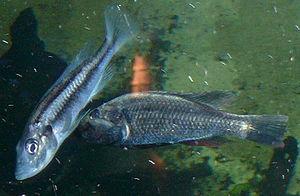
Dans le domaine restreint de la zoologie, les pédophages sont les animaux, essentiellement des poissons, qui se nourrissent des œufs ou/et des alevins d'autres poissons.
Les Luo [lúô], parfois aussi appelés Nilotes Kavirondo, vivent dans l'ancienne province de Nyanza au Kenya et dans le nord de la région de Mara en Tanzanie.
Haplochromis est un genre regroupant de nombreuses espèces de poissons de la famille des cichlidés. Bon nombre de ces espèces sont endémiques du Lac Victoria, en Afrique orientale. L'introduction de la Perche du Nil en 1954 dans le Lac Victoria a conduit environ 200 espèces d'Haplochromis à l'extinction et de nombreuses autres sont actuellement menacées ou en danger critique d'extinction. Certaines espèces du lac Tanganika et du lac Malawi, autrefois placées dans ce genre, ont été déplacées dans d'autres genres de cichlidés comme Astatotilapia, Pseudocrenilabrus ou Pundamilia.